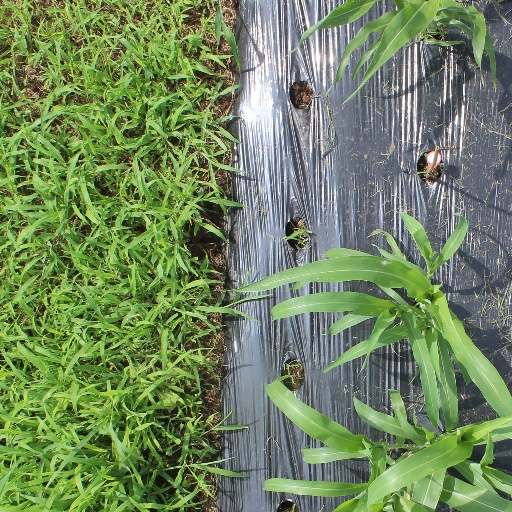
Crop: sorghum